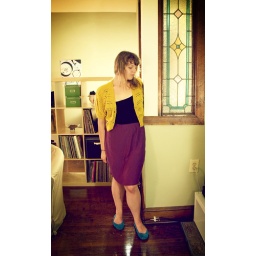
I love the stained glass windows in my living room.